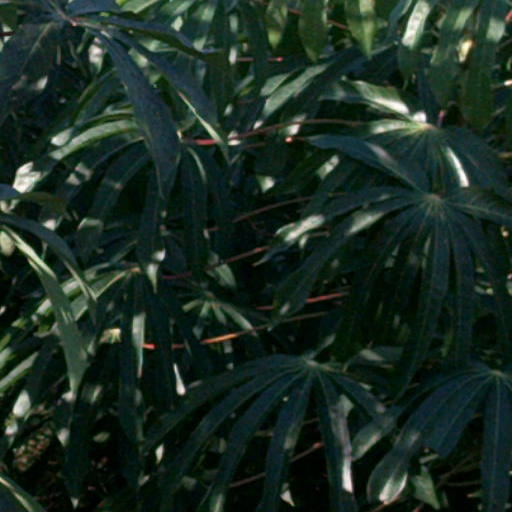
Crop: cassava